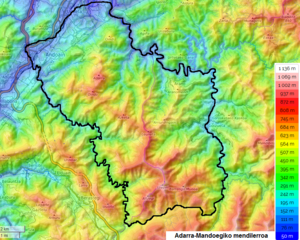
Carte topographique du massif d'Adarra-Mandoegi. Español: Mapa topografico de la sierra de Adarra-Mandoegi.